Chester Platt

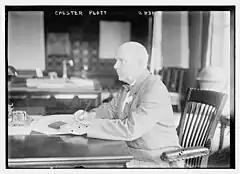
Chester Platt

Chester C. Platt (1869–1934) was a drugstore operator in Ithaca, New York who was credited with the invention of the ice cream sundae. He was the owner of the "Ithaca Democrat", the "Batavia Times", and the Madison "Wisconsin Leader". He was secretary to New York Governor William Sulzer, and was involved in Democratic state and national politics from 1910 to 1920. In Ithaca, he was active in the Unitarian Church and in local politics.